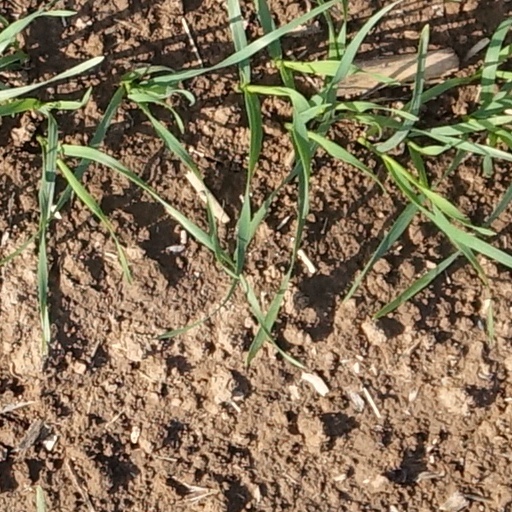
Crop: wheat